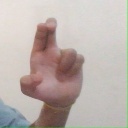
अक्षर: आ